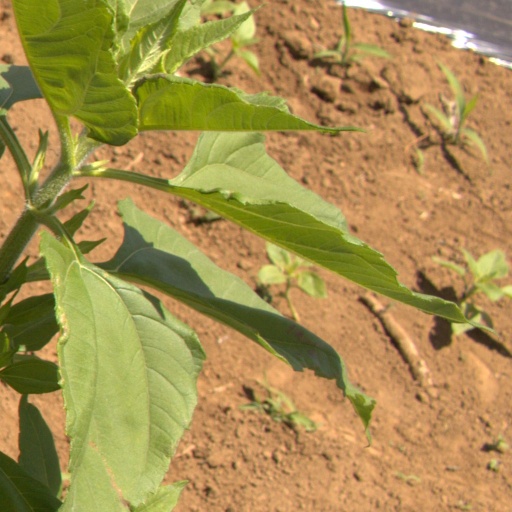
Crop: Jerusalem artichoke